Battle of Sharon

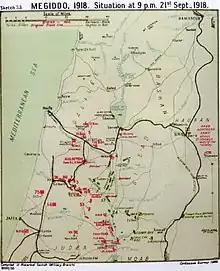
Falls Map 33 Megiddo Situation at 21:00 21 September 1918

By 05:45 telephone communication to Ottoman front line units had been cut and five minutes later all German and Ottoman reserves had been ordered forward. All telephone, telegraph and wireless communications from the Eighth Army headquarters at Tulkarm were cut at 07:00. Although the Eighth Army headquarters survived the EEF infantry onslaught, they had lost contact with the 7th and 19th Divisions (XXII Corps). Liman von Sanders ordered the 46th Infantry Division (Eighth Army reserve) forward towards Et Tire. The division's two regiments were ordered forward at 08:00. One regiment reinforced the 20th Division's position at Kabak Tepe while the second regiment fortified Sehpali Tepe, near XXII Corps headquarters. By 09:00 Seventh Army communications with Yildirim Army Group at Nazareth had also been cut. Liman von Sanders learned at that time, from the Asia Corps at 'Azzun via the Seventh Army headquarters, that the trench lines on the coastal sector had been breached and cavalry were advancing northwards. By 10:00 the weight of the EEF infantry and artillery attack had forced the XXII Corps to retreat and Yildirim Army Group had no combat formations in position to stop the cavalry advance up the coast.